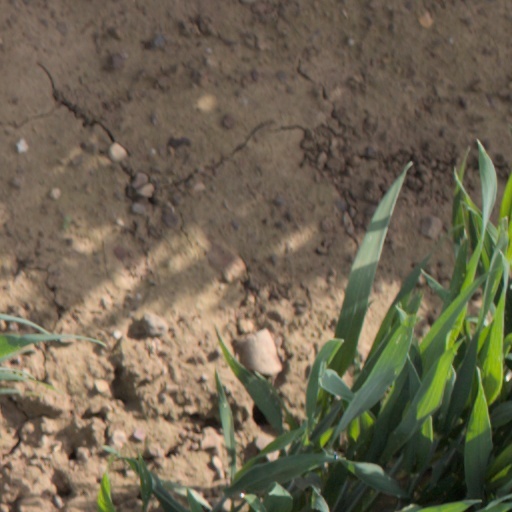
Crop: wheat